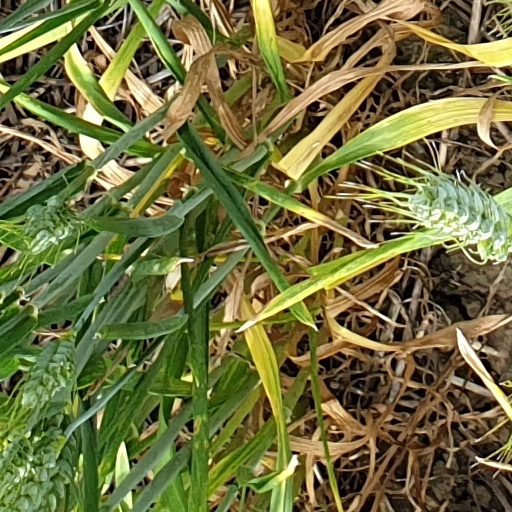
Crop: wheat